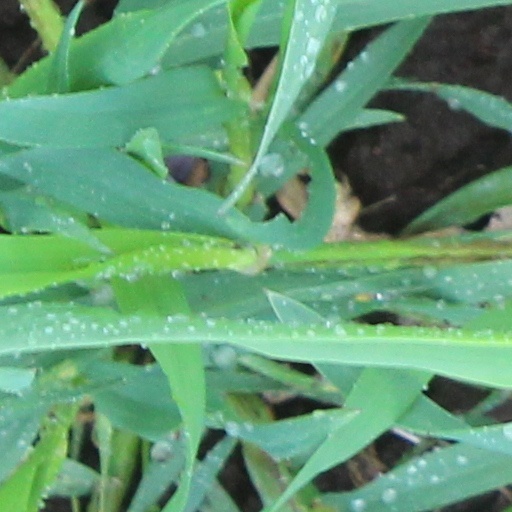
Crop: wheat